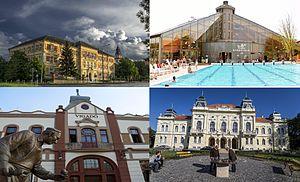
Kisújszállás est une ville et une commune du comitat de Jász-Nagykun-Szolnok en Hongrie.